Health and Safety (Safety Signs and Signals) Regulations 1996

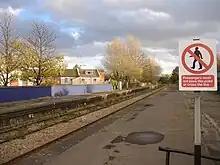
Safety sign designed in accordance with the 1996 Regulations

Notable limitations to the previous legislation, "The Safety Signs Regulations 1980", was that it excluded coal mining and tips; did not include signage related to fire fighting equipment, rescue/first aid equipment or emergency exits. The law also simply stated signage required under the Health and Safety at Work etc. Act 1974 shall comply with BS 5378:Part 1: 1980, providing no further information on where signs should be posted, the incorporation of text or sizing of signage. The standard also lacked this information as well as guidance on situations not effectively handled by a standard safety sign, such as blocking off hazardous areas, marking of traffic routes or use of acoustic or light signal for safety hazard.